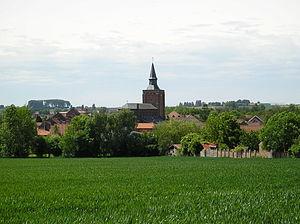
Village de Saint Jans Cappel, près du Mont Noir, en Flandre française
Saint-Jans-Cappel est une commune française, située dans le département du Nord en région Hauts-de-France.